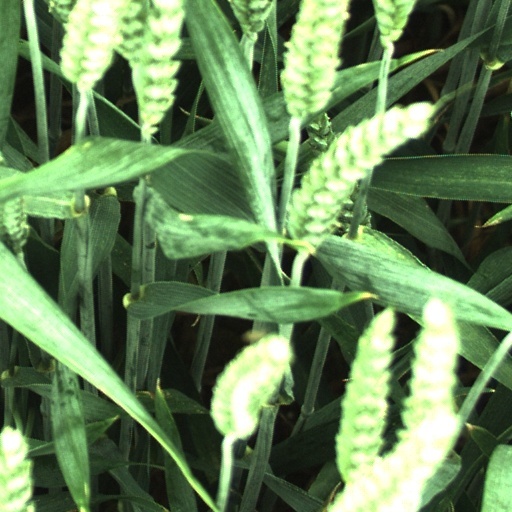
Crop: wheat